Northallerton

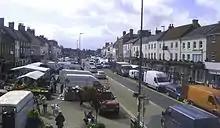
Northallerton High Street on market day

In 1889 the County of York, North Riding administrative county was formed. In 1894 it was divided into municipal boroughs, urban districts and rural districts. Following a review of local government in 1974, the North Riding was abolished as an administrative county. The district council of Hambleton was formed from the merger of Northallerton Urban District with Bedale Rural District, Easingwold Rural District, Northallerton Rural District, Thirsk Rural District and Croft Rural District. This became part of the non-metropolitan county of North Yorkshire.